Reservoir Park (Pennsylvania)

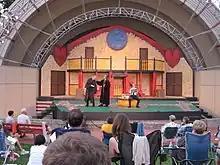
Shakespeare in the Park at Reservoir Park

The original portion of the park dates to 1845. In 1872, a reservoir for the City of Harrisburg was built in an undeveloped area outside the city limits, then called Prospect Hill (now Allison Hill). City leaders recognized the spot as a wonderful vantage point to view the State Capitol, the Susquehanna River valley and the Blue Mountains and, in 1890, officially established the area around the reservoir as a park. The park is the highest point in the city. It contains one underground thirty million gallon reservoir, and two 6 million gallon above ground reservoirs, which gravity-feed freshwater to the city's water system.